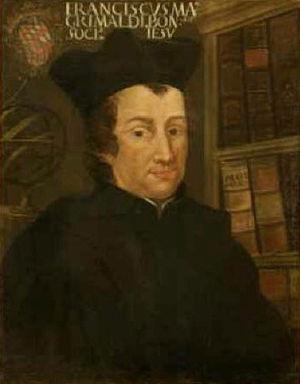
Francesco Maria Grimaldi, né le 2 avril 1618 à Bologne et mort le 28 décembre 1663 à Bologne, est un prêtre jésuite italien, physicien et astronome. Son nom est attaché à la première étude scientifique de la diffraction de la lumière, phénomène dont il créa le nom.